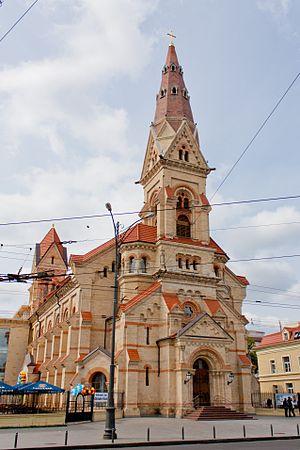
Odessa est une ville portuaire d'Ukraine, sur la mer Noire, et la capitale administrative de l'oblast d'Odessa. Sa population s'élevait à 1 011 494 habitants en 2018. Elle a été fondée en 1794 ex nihilo comme ville nouvelle par l'impératrice russe Catherine II et, de fait, a attiré dès le début un nombre considérable d'immigrés de tout l'Empire et des pays avoisinants.